Warwick Corvette

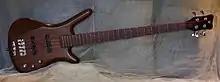
Warwick Teambuilt Pro Series Corvette Bubinga 4-String front

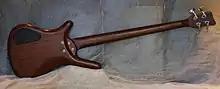
Warwick Teambuilt Pro Series Corvette Bubinga 4-String back

As an upgrade to Corvette Standard models, Warwick brought three new models: Corvette $$ (double Humbucker pickups) and Corvette $$ NT (Neck Through) (ash/bubinga). Even though they cosmetically resemble previous Corvette models, the Corvette $$ gets its identity from its unique pickup and electronics package that is different from its predecessor, the Corvette Standard.